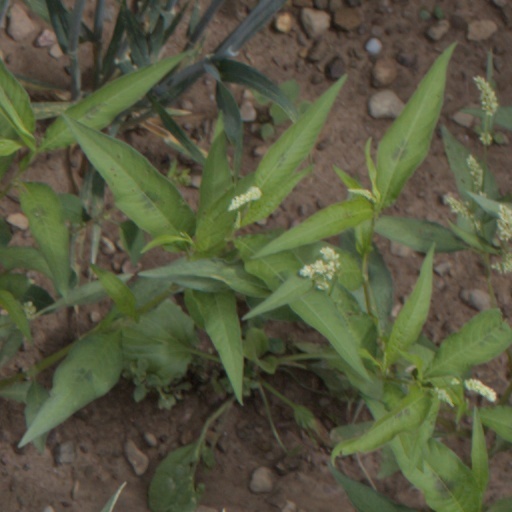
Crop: wheat